Sittee River

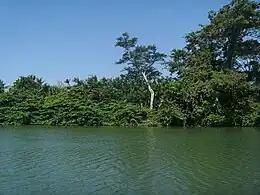
Image of Sittee River, middle of river, March 2010

Sittee River is a river in Belize. It is also the name of a village along the river.